Question: Please indicate a possible affordance area of baseball bat that can be used for holding
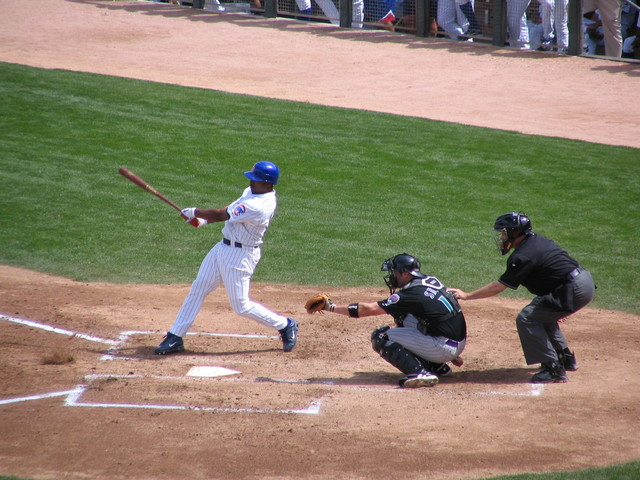
Answer: [166.007, 198.795, 203.193, 228.49]